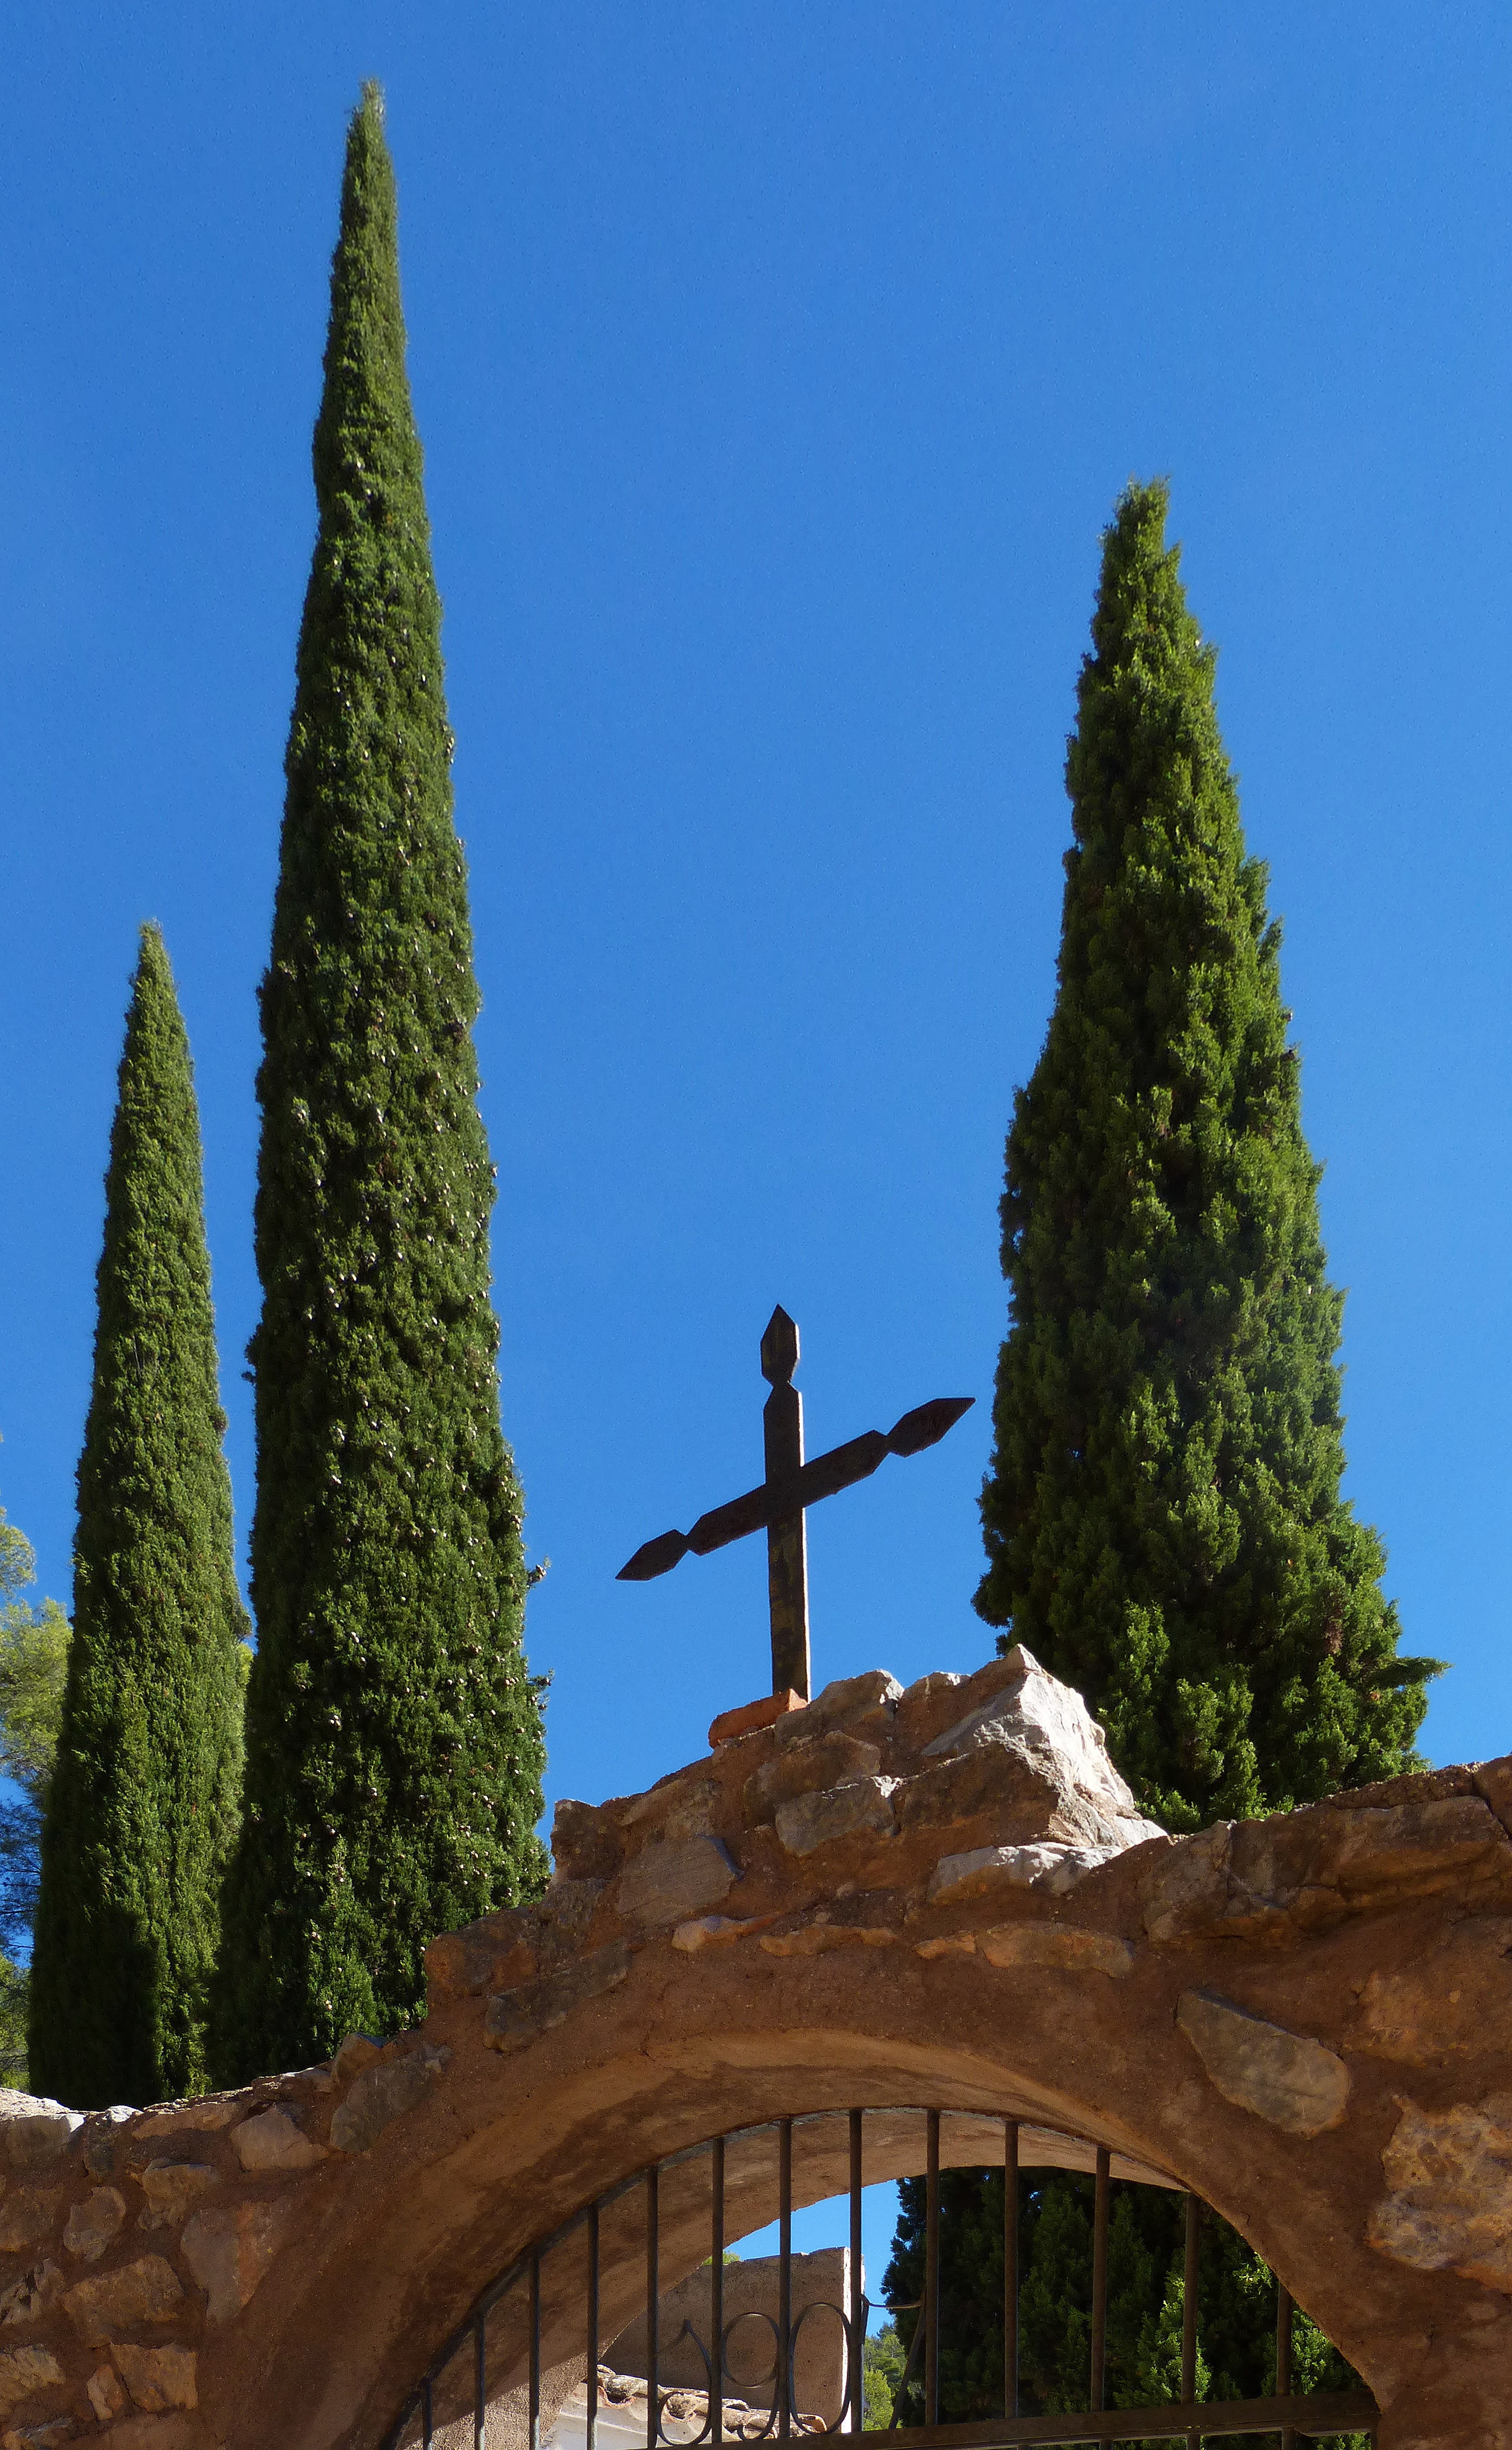
tree, plant, flower, monument, tower, landmark, church, chapel, cross, cemetery, door, place of worship, religious, spire, steeple, cypress, transcendence, stone door, woody plant